Quebec High School

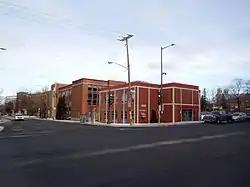

Quebec High School (QHS) is a high school belonging to the Central Quebec School Board. The School is located in Quebec City, Quebec, Canada, and is one of three English-language high schools that serve the Quebec City region (the others being Saint-Patrick's High School and Dollard-des-Ormeaux located on CFB Valcartier). The school is composed of three main floors. The school was established in 1804, with an addition of a Girls Only wing in 1875, but in 1941 the school became a mixed school integrating both sexes.